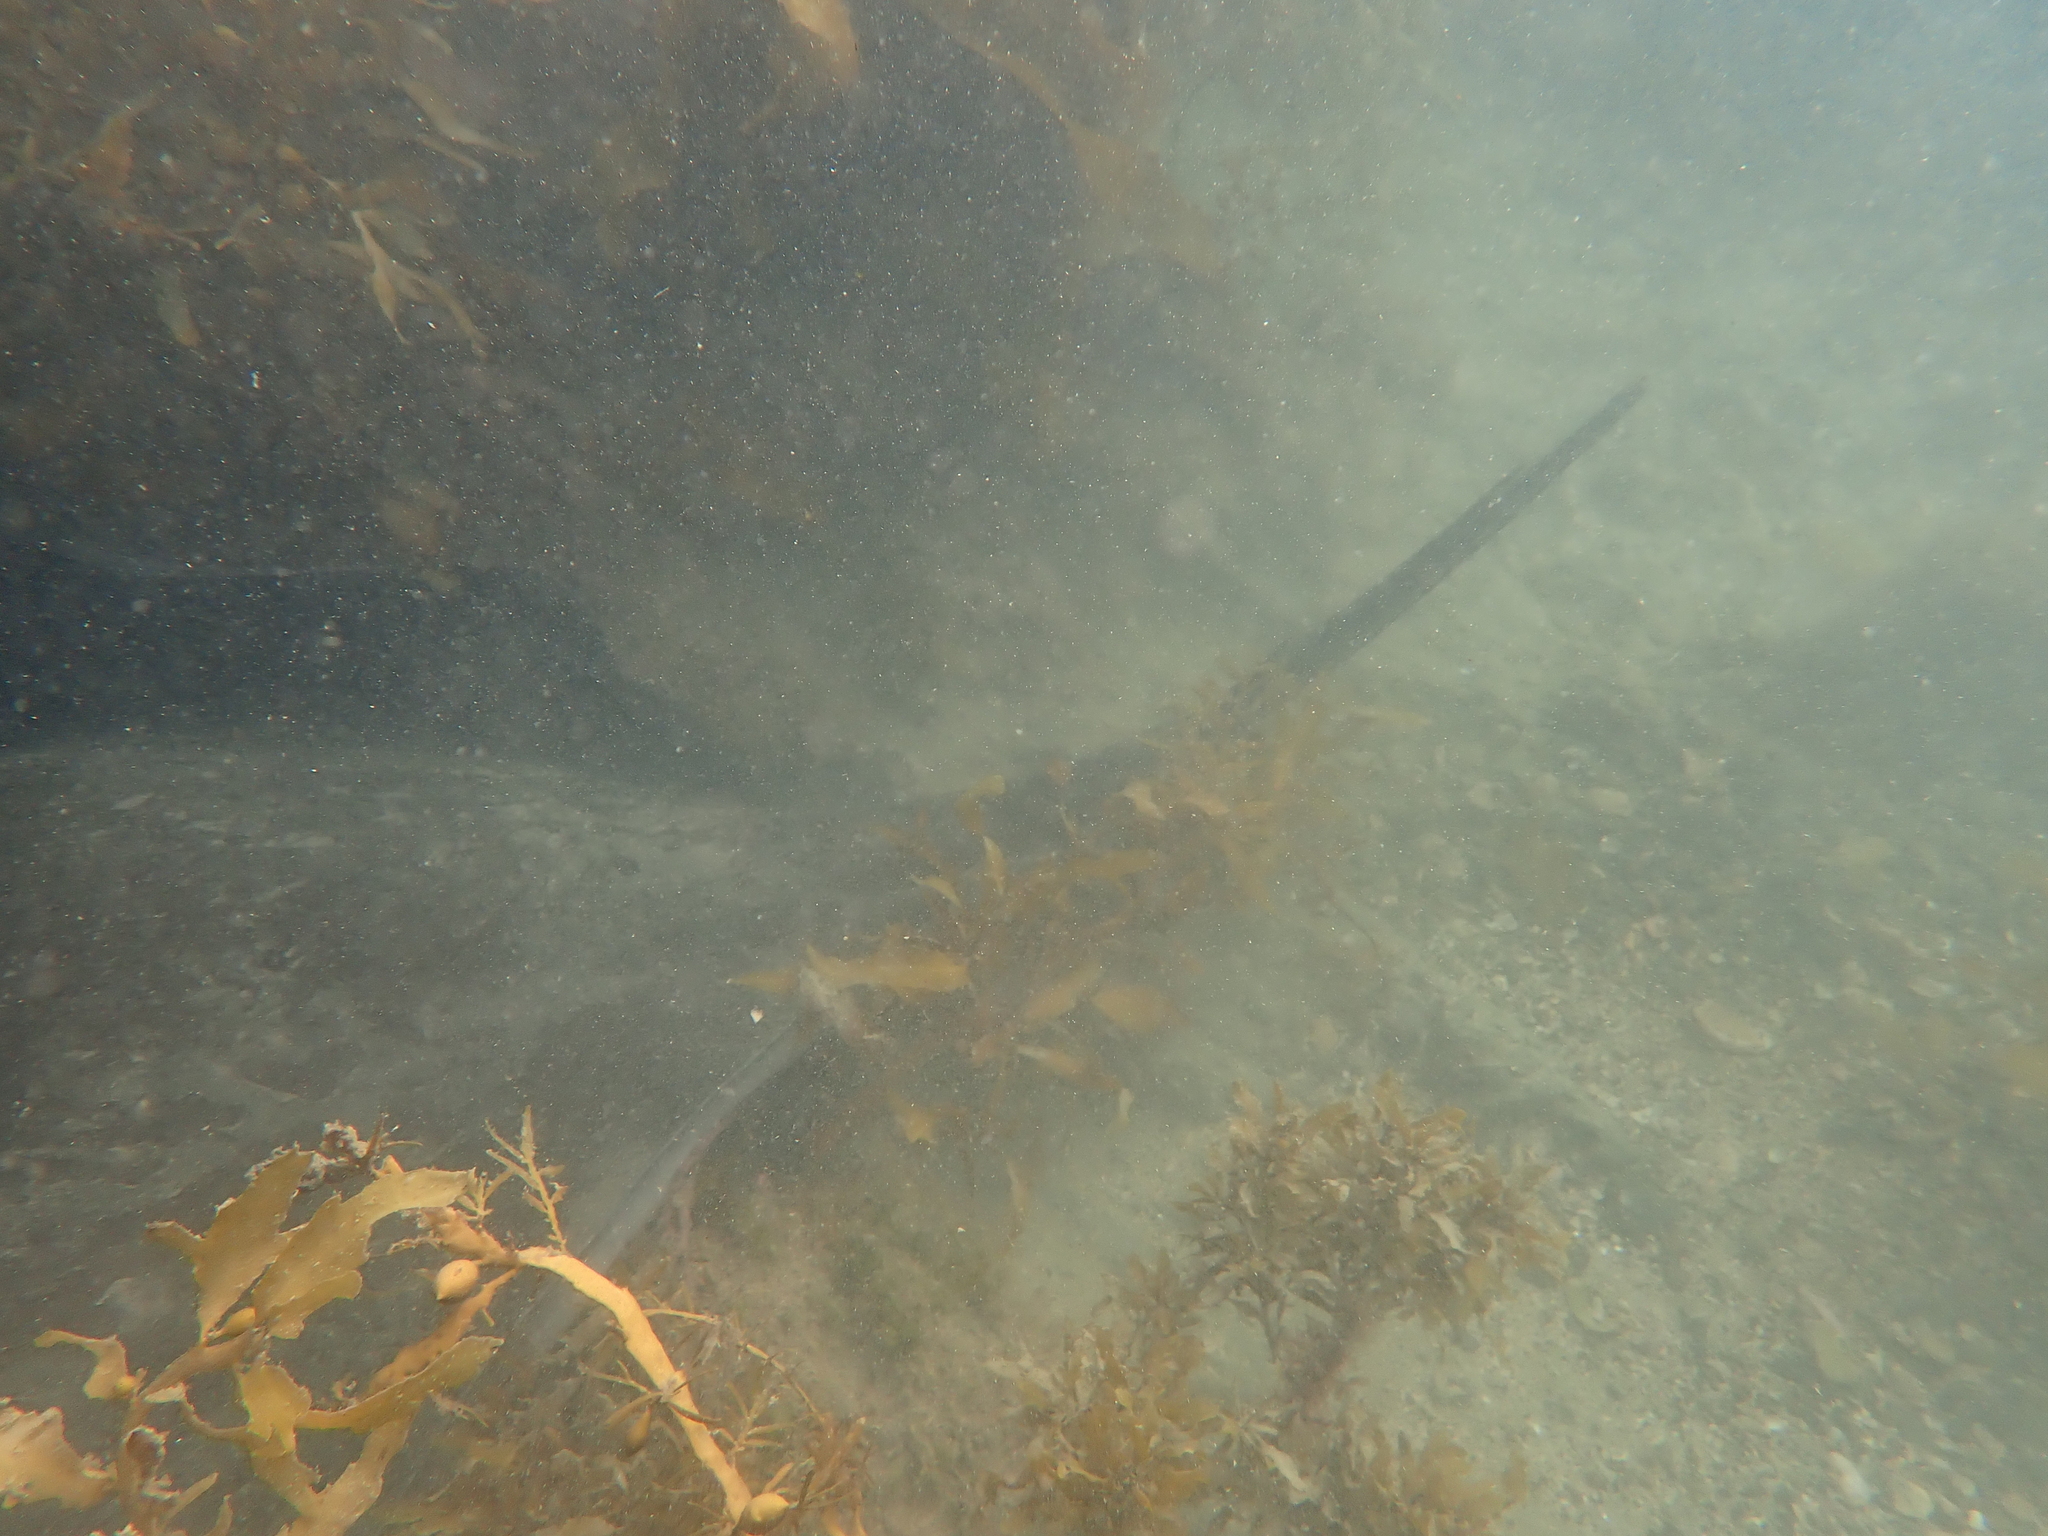
fish (species not among the labelled classes)